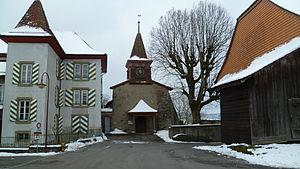
Morrens est une commune suisse du canton de Vaud, située dans le district du Gros-de-Vaud. Citée dès 1147, la commune fait partie du district d'Échallens entre 1798 et 2007. Elle est peuplée de 1 077 habitants en 2018. Son territoire, d'une surface de 366 hectares, se situe dans la région du Gros-de-Vaud, sur la ligne de partage des eaux entre le Rhône et le Rhin.